Jahanara Imam

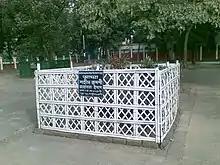
Grave of Jahanara Imam in Martyred Intellectuals Graveyard, Mirpur

Her death anniversary is observed in Bangladesh. Bangladesh Nationalist Party Member of Parliament Syeda Ashifa Ashrafi has criticised Imam. Ali Ahsan Mohammad Mojaheed was found guilty over the murder of her son in Bangladesh Liberation war by International Crimes Tribunal. Nuran Nabi wrote a book on her titled "the last days of Jahanara Imam in America".